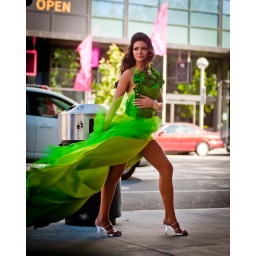
Gorgeous Brazilian beauty green dress blows in the breeze